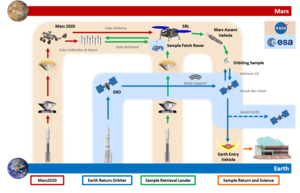
Une mission de retour d'échantillons martiens est une mission spatiale qui a pour objectif la collecte d'échantillons de sol martien et leur retour sur Terre à des fins d'analyse. Ce type de mission est classée en tête des priorités de l'exploration du Système solaire par les scientifiques depuis une trentaine d'années. Seuls des échantillons du sol de Mars, soigneusement sélectionnés sur place pour leur intérêt potentiels tout en disposant du contexte géologique, permettront une fois ramenés sur Terre d'effectuer des analyses poussées grâce aux équipements lourds qui n'existent que sur notre planète et ainsi de fournir des informations permettant de retracer l'histoire de Mars et de déterminer si la vie a existé et sous quelle forme. Mais ce type de mission peine à se concrétiser du fait de son coût, des défis techniques qu'il soulève et des risques d'échec élevés. Plusieurs scénarios font l'objet d'études plus ou moins poussées à partir des années 1980 mais aucune parvient à déboucher sur une réalisation.